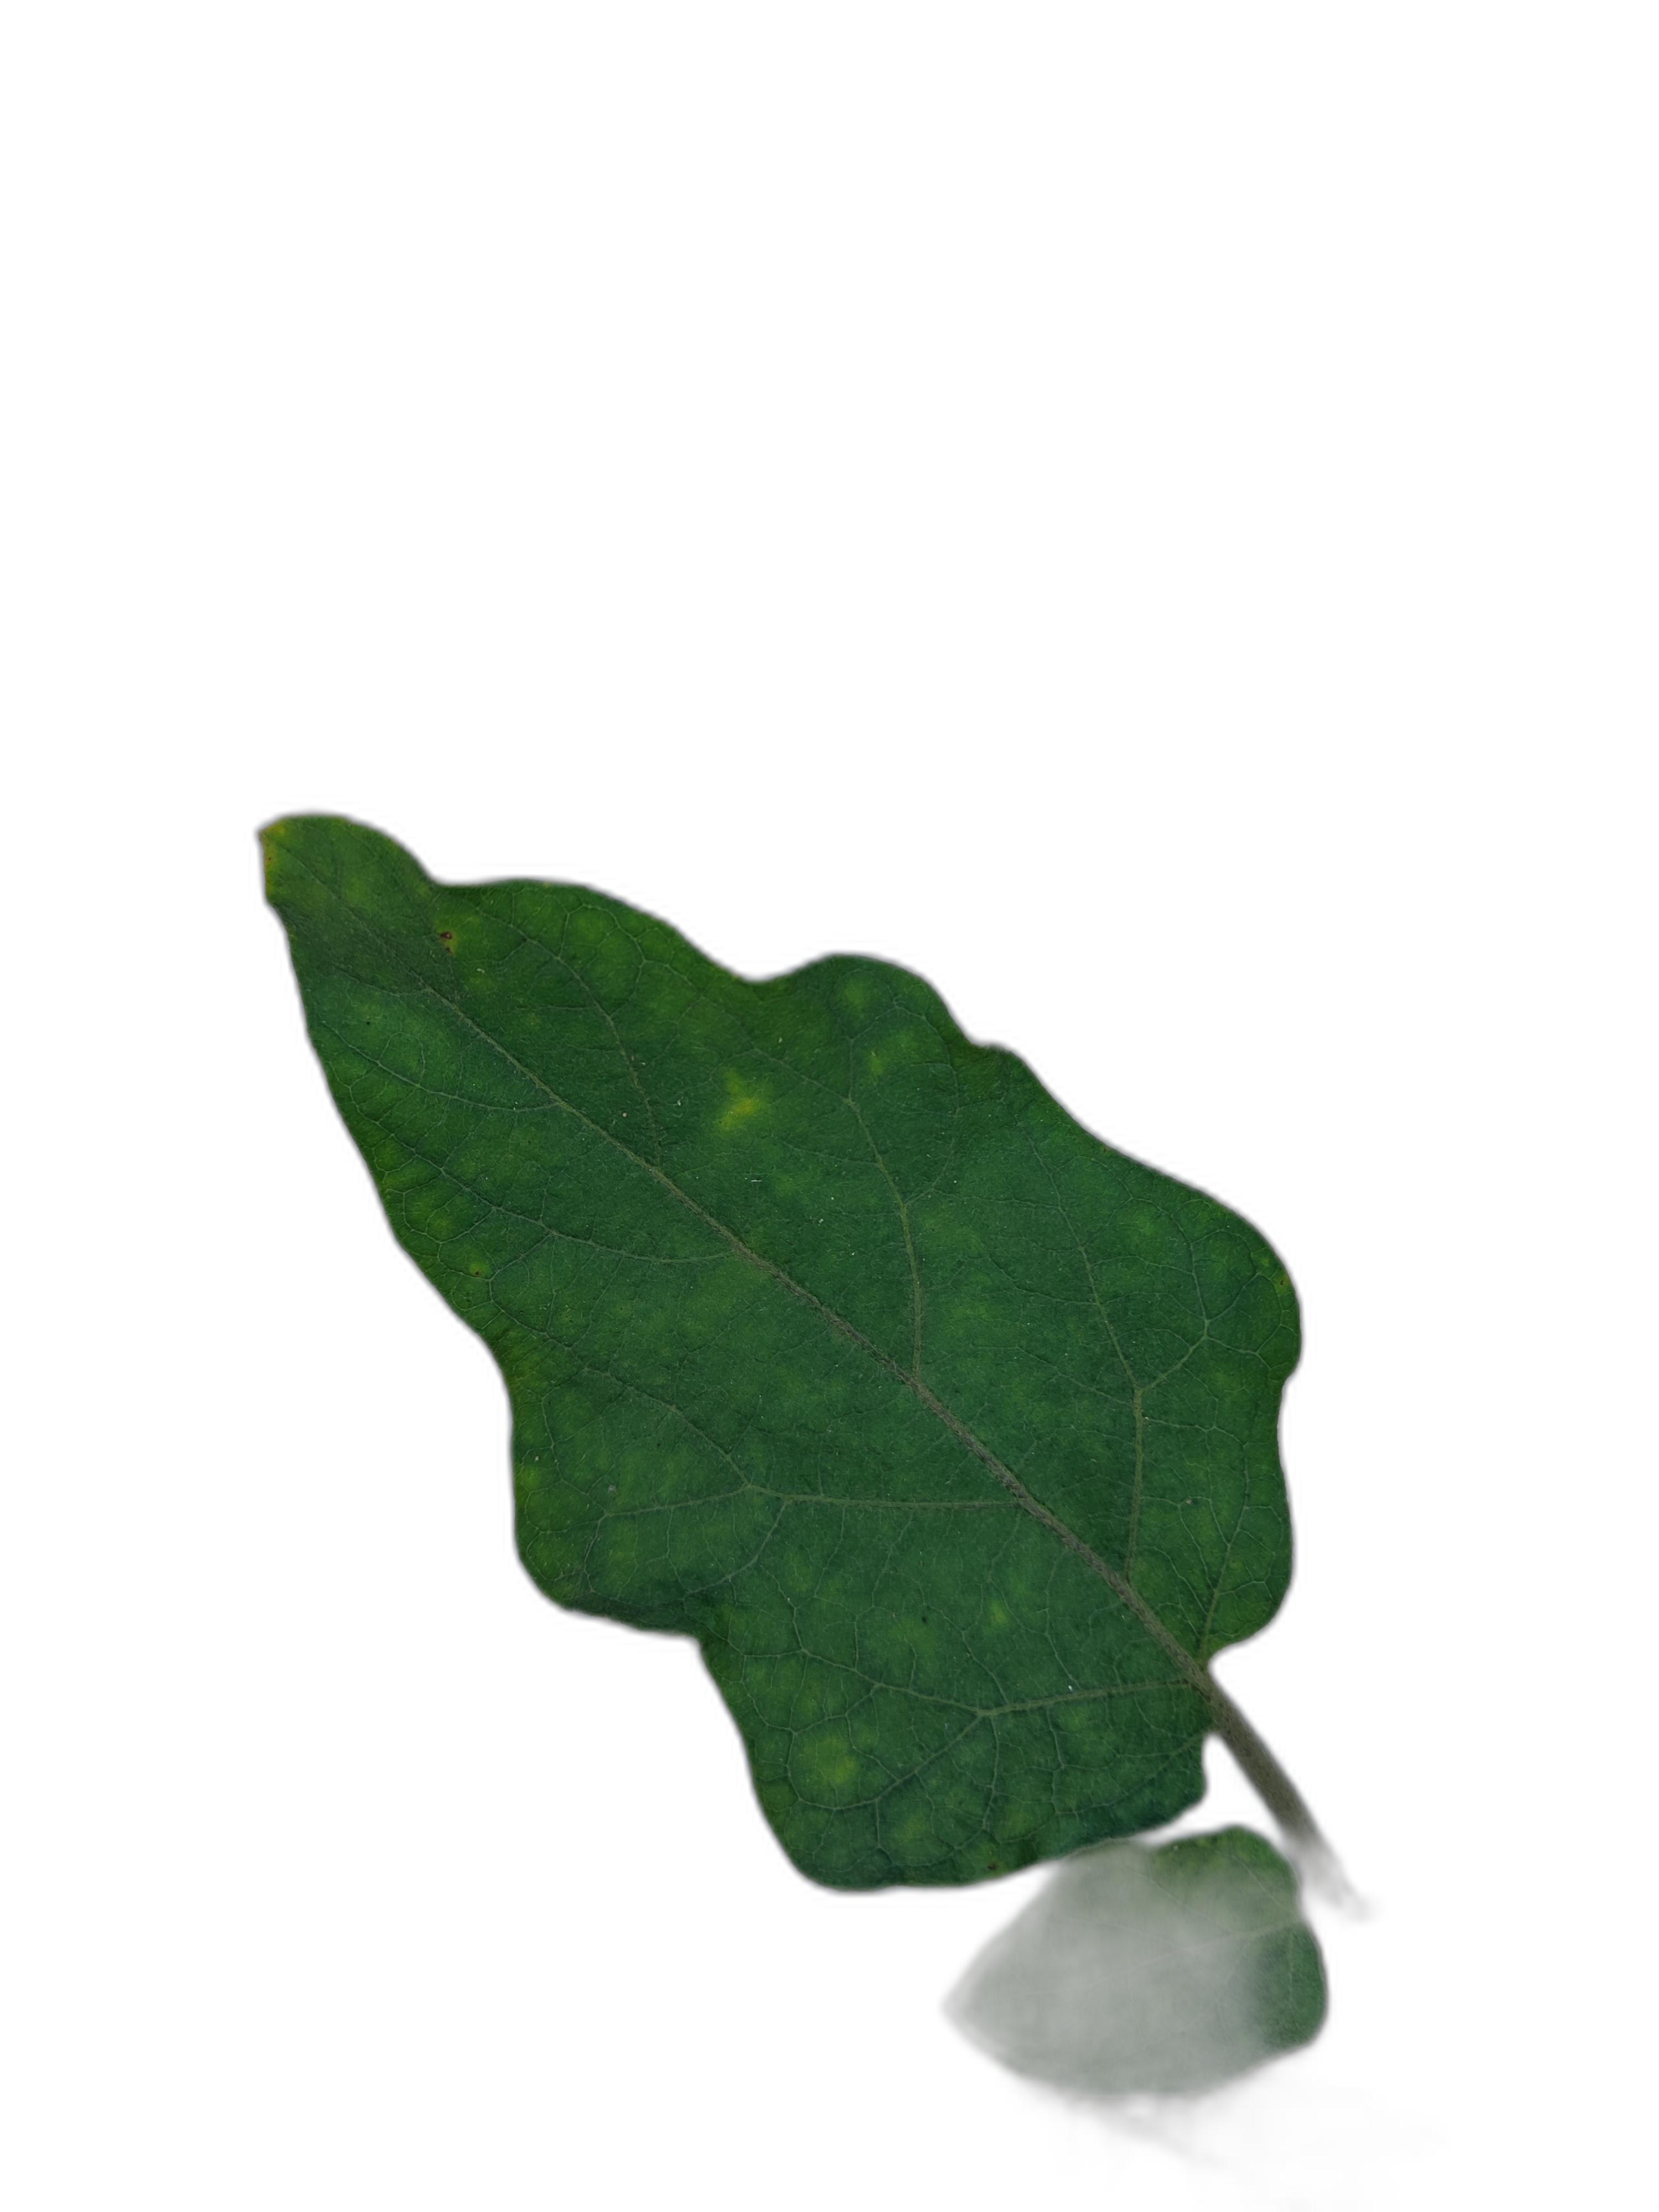
Label: Healthy Leaf